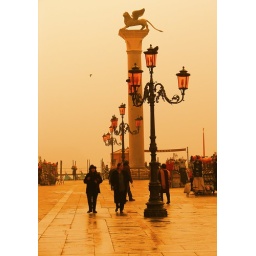
Ah, the pink lamps and a stroll after some rain in this beautiful beautiful city...